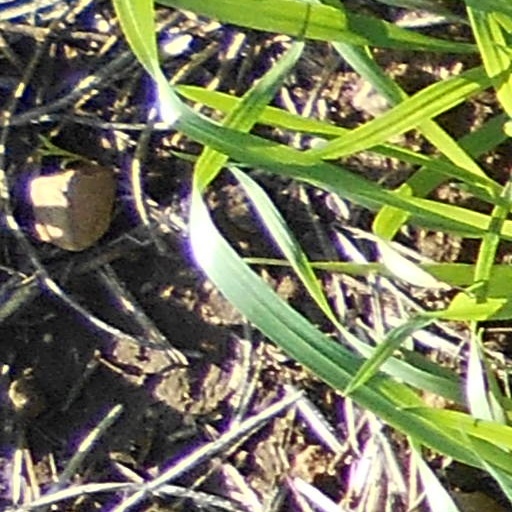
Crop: wheat